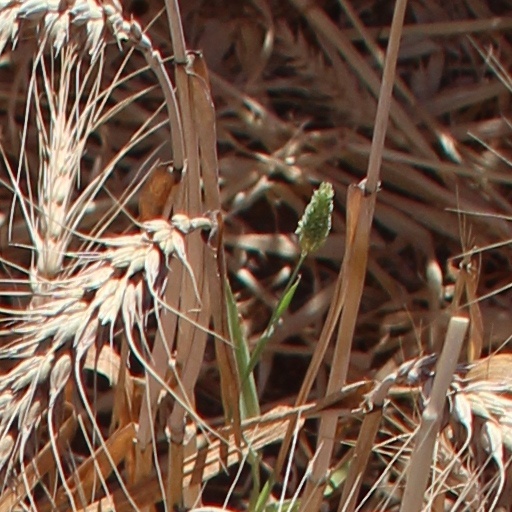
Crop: wheat